Feminisation of the workplace

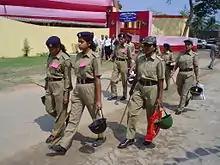
Women police on duty at Jadavpur, Kolkata, West Bengal, Science and Technology Fair, 2007

The feminization of the workplace is the feminization, or the shift in gender roles and sex roles and the incorporation of women into a group or a profession once dominated by men, as it relates to the workplace. It is a set of social theories seeking to explain occupational gender-related discrepancies.